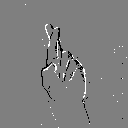
ASL letter: r